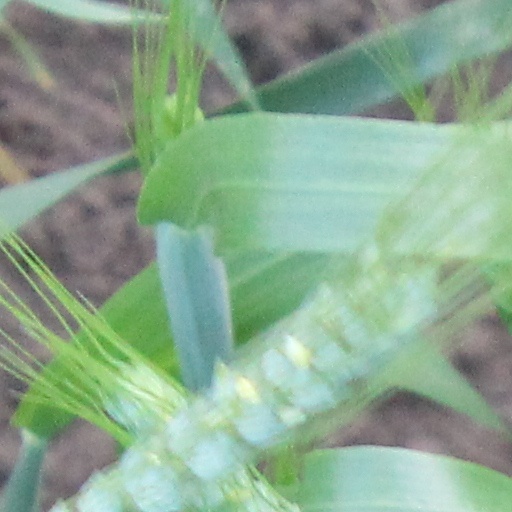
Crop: wheat